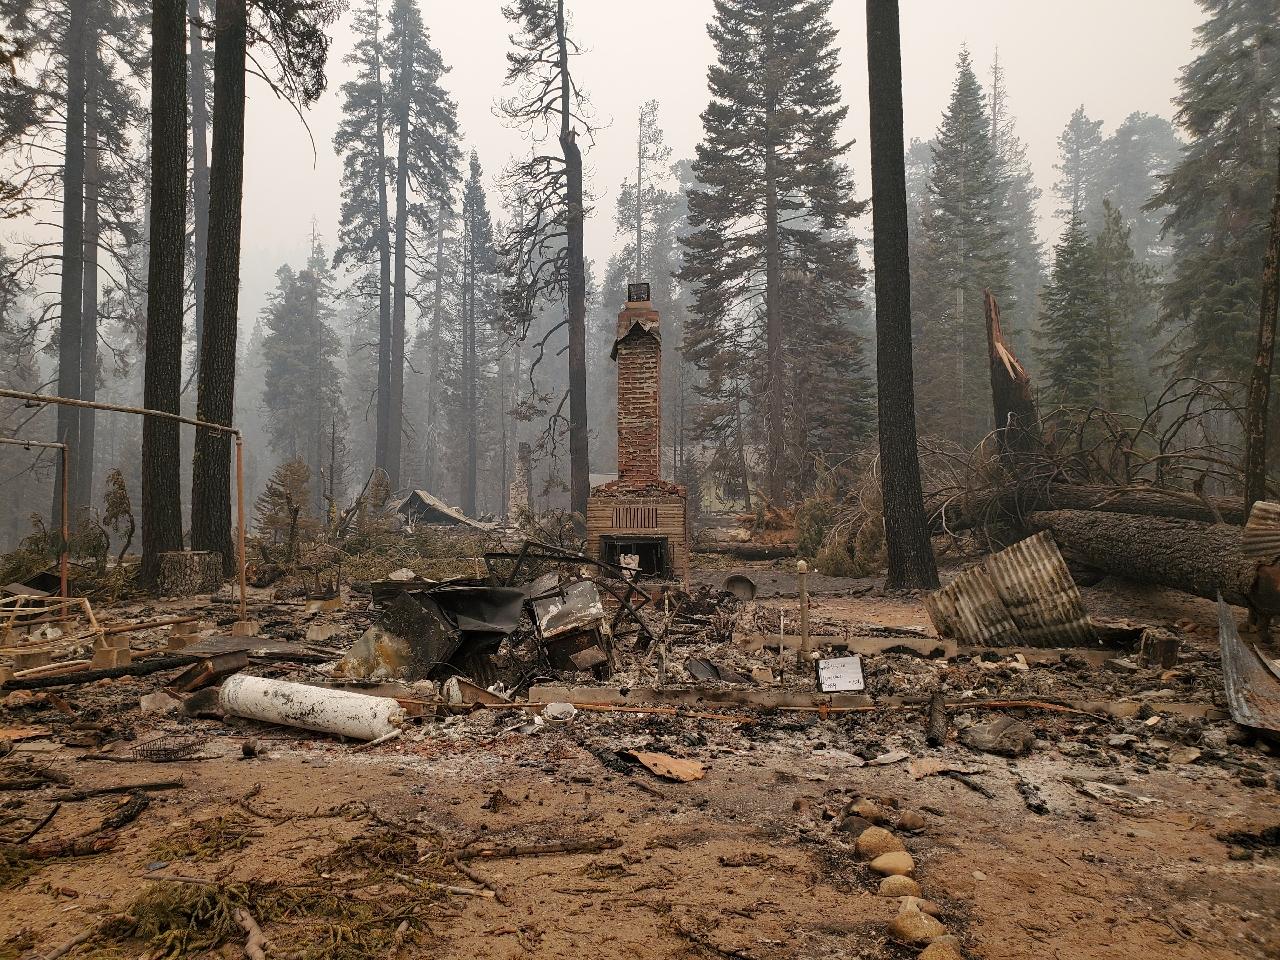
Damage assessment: destroyed